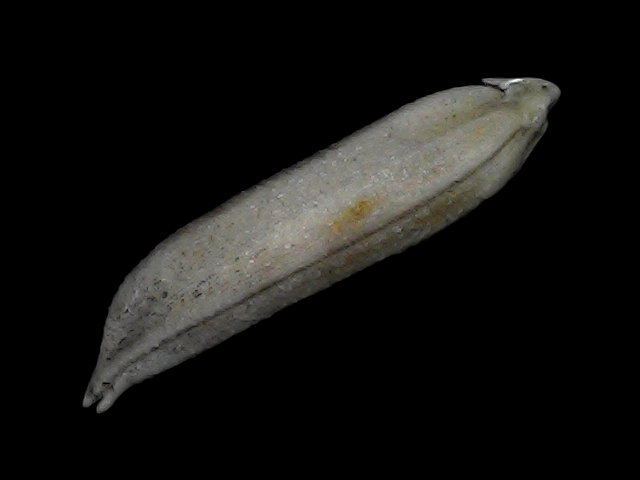
Rice variety: Bd57